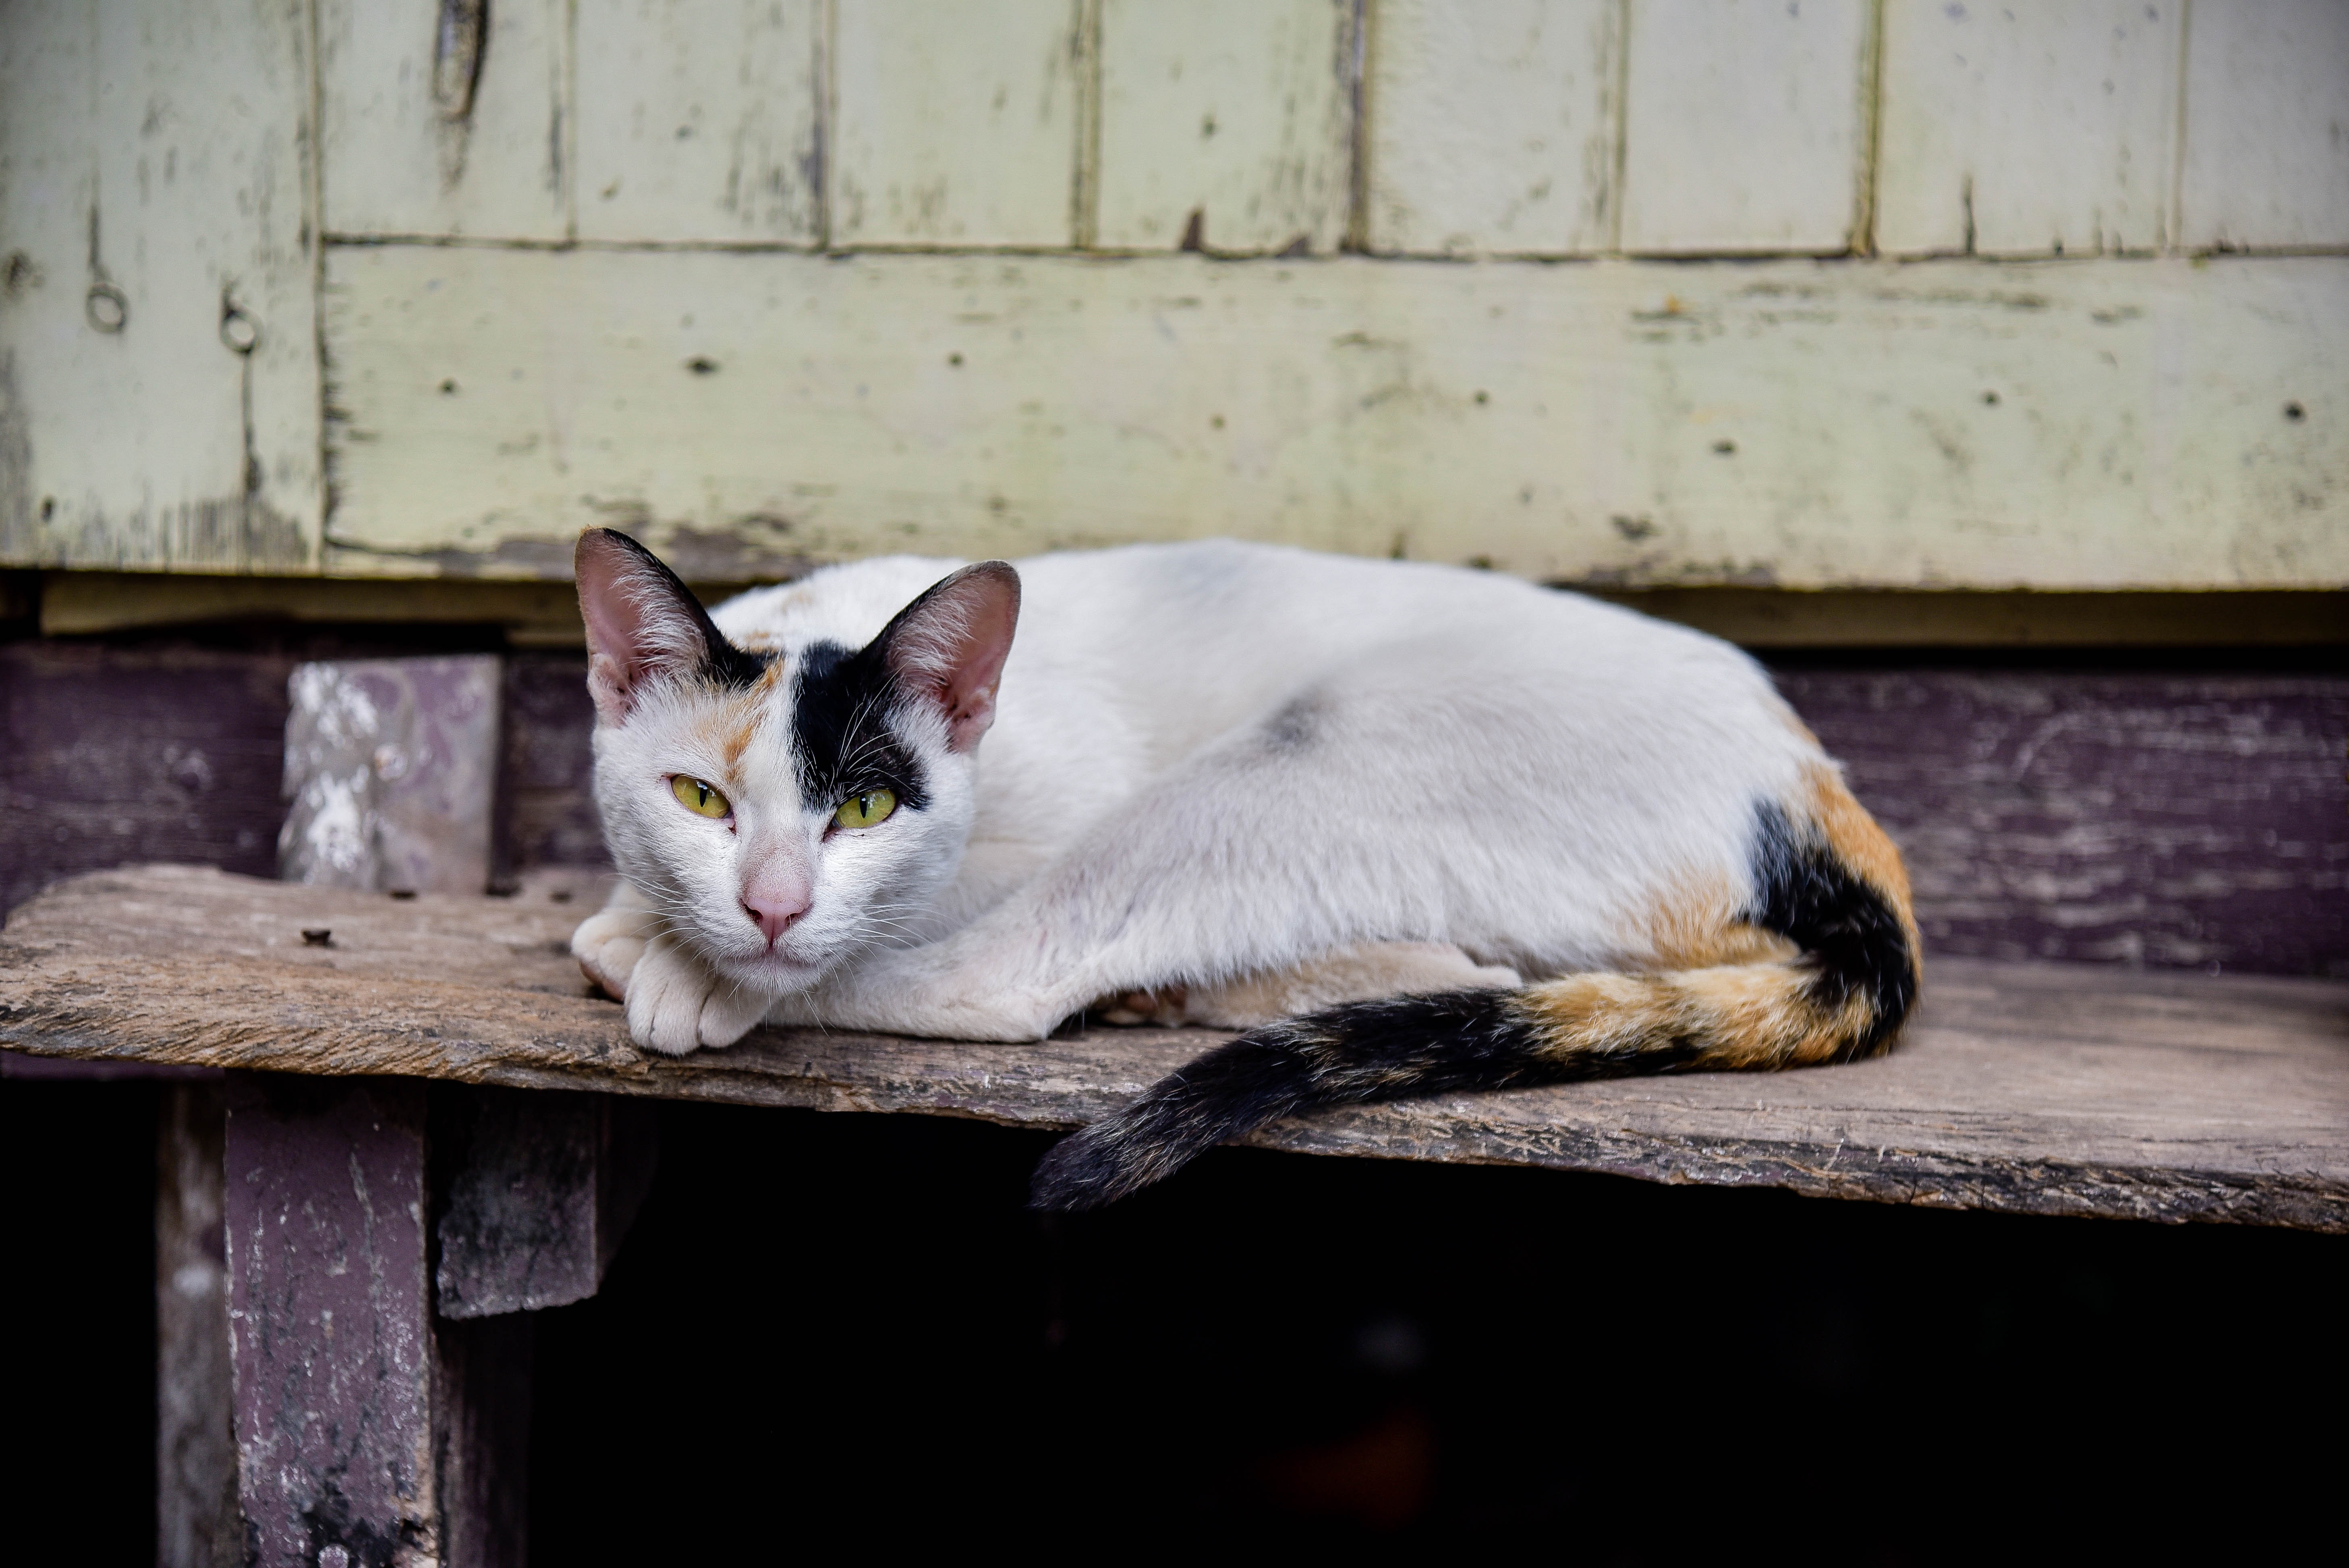
white, cute, kitten, cat, mammal, whiskers, vertebrate, petite, persistent, small to medium sized cats, cat like mammal, temple cat